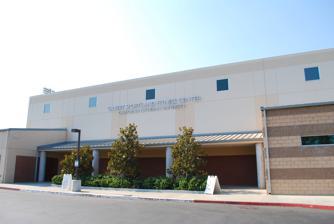
Building: Gilbert Sports and Fitness Center
Country: United States of America
Year built: 2006
Multipurpose Indoor Arena Cal Lutheran Kingsmen basketball team The Gilbert Sports and Fitness Center is a 2,411 seat multi-purpose indoor arena on the campus of California Lutheran University , located in Thousand Oaks , Ventura County, California . It is 96,000 sq. ft. It houses two gymnasiums, including the main 1,500-seat gym, the Lundring Events Center, classrooms and labs, Ventura County Sports Hall of Fame , a sports medicine facility, a fitness center, the CLU Alumni Association Athletic Hall of Fame, and offices for staff, faculty, and coaches. It is the college's fitness center and hosts its indoor sports activities, as well as local-regional sporting events and music concerts. It is named after its main donor, John "Jack" Gilbert and his wife Carol. Design The $18 million arena opened in 2006, and was designed by architect Vincent Dyer of JDO Associates.  Other CLU projects designed by JDO/Dyer include the Samuelson Aquatics Center and the CLU Facilities Building. Basketball venue It is the home of the California Lutheran University Kingsmen basketball teams and the L.A. Lightning of the International Basketball League . See also Cal Lutheran Kingsmen and Regals References